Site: brandenburg
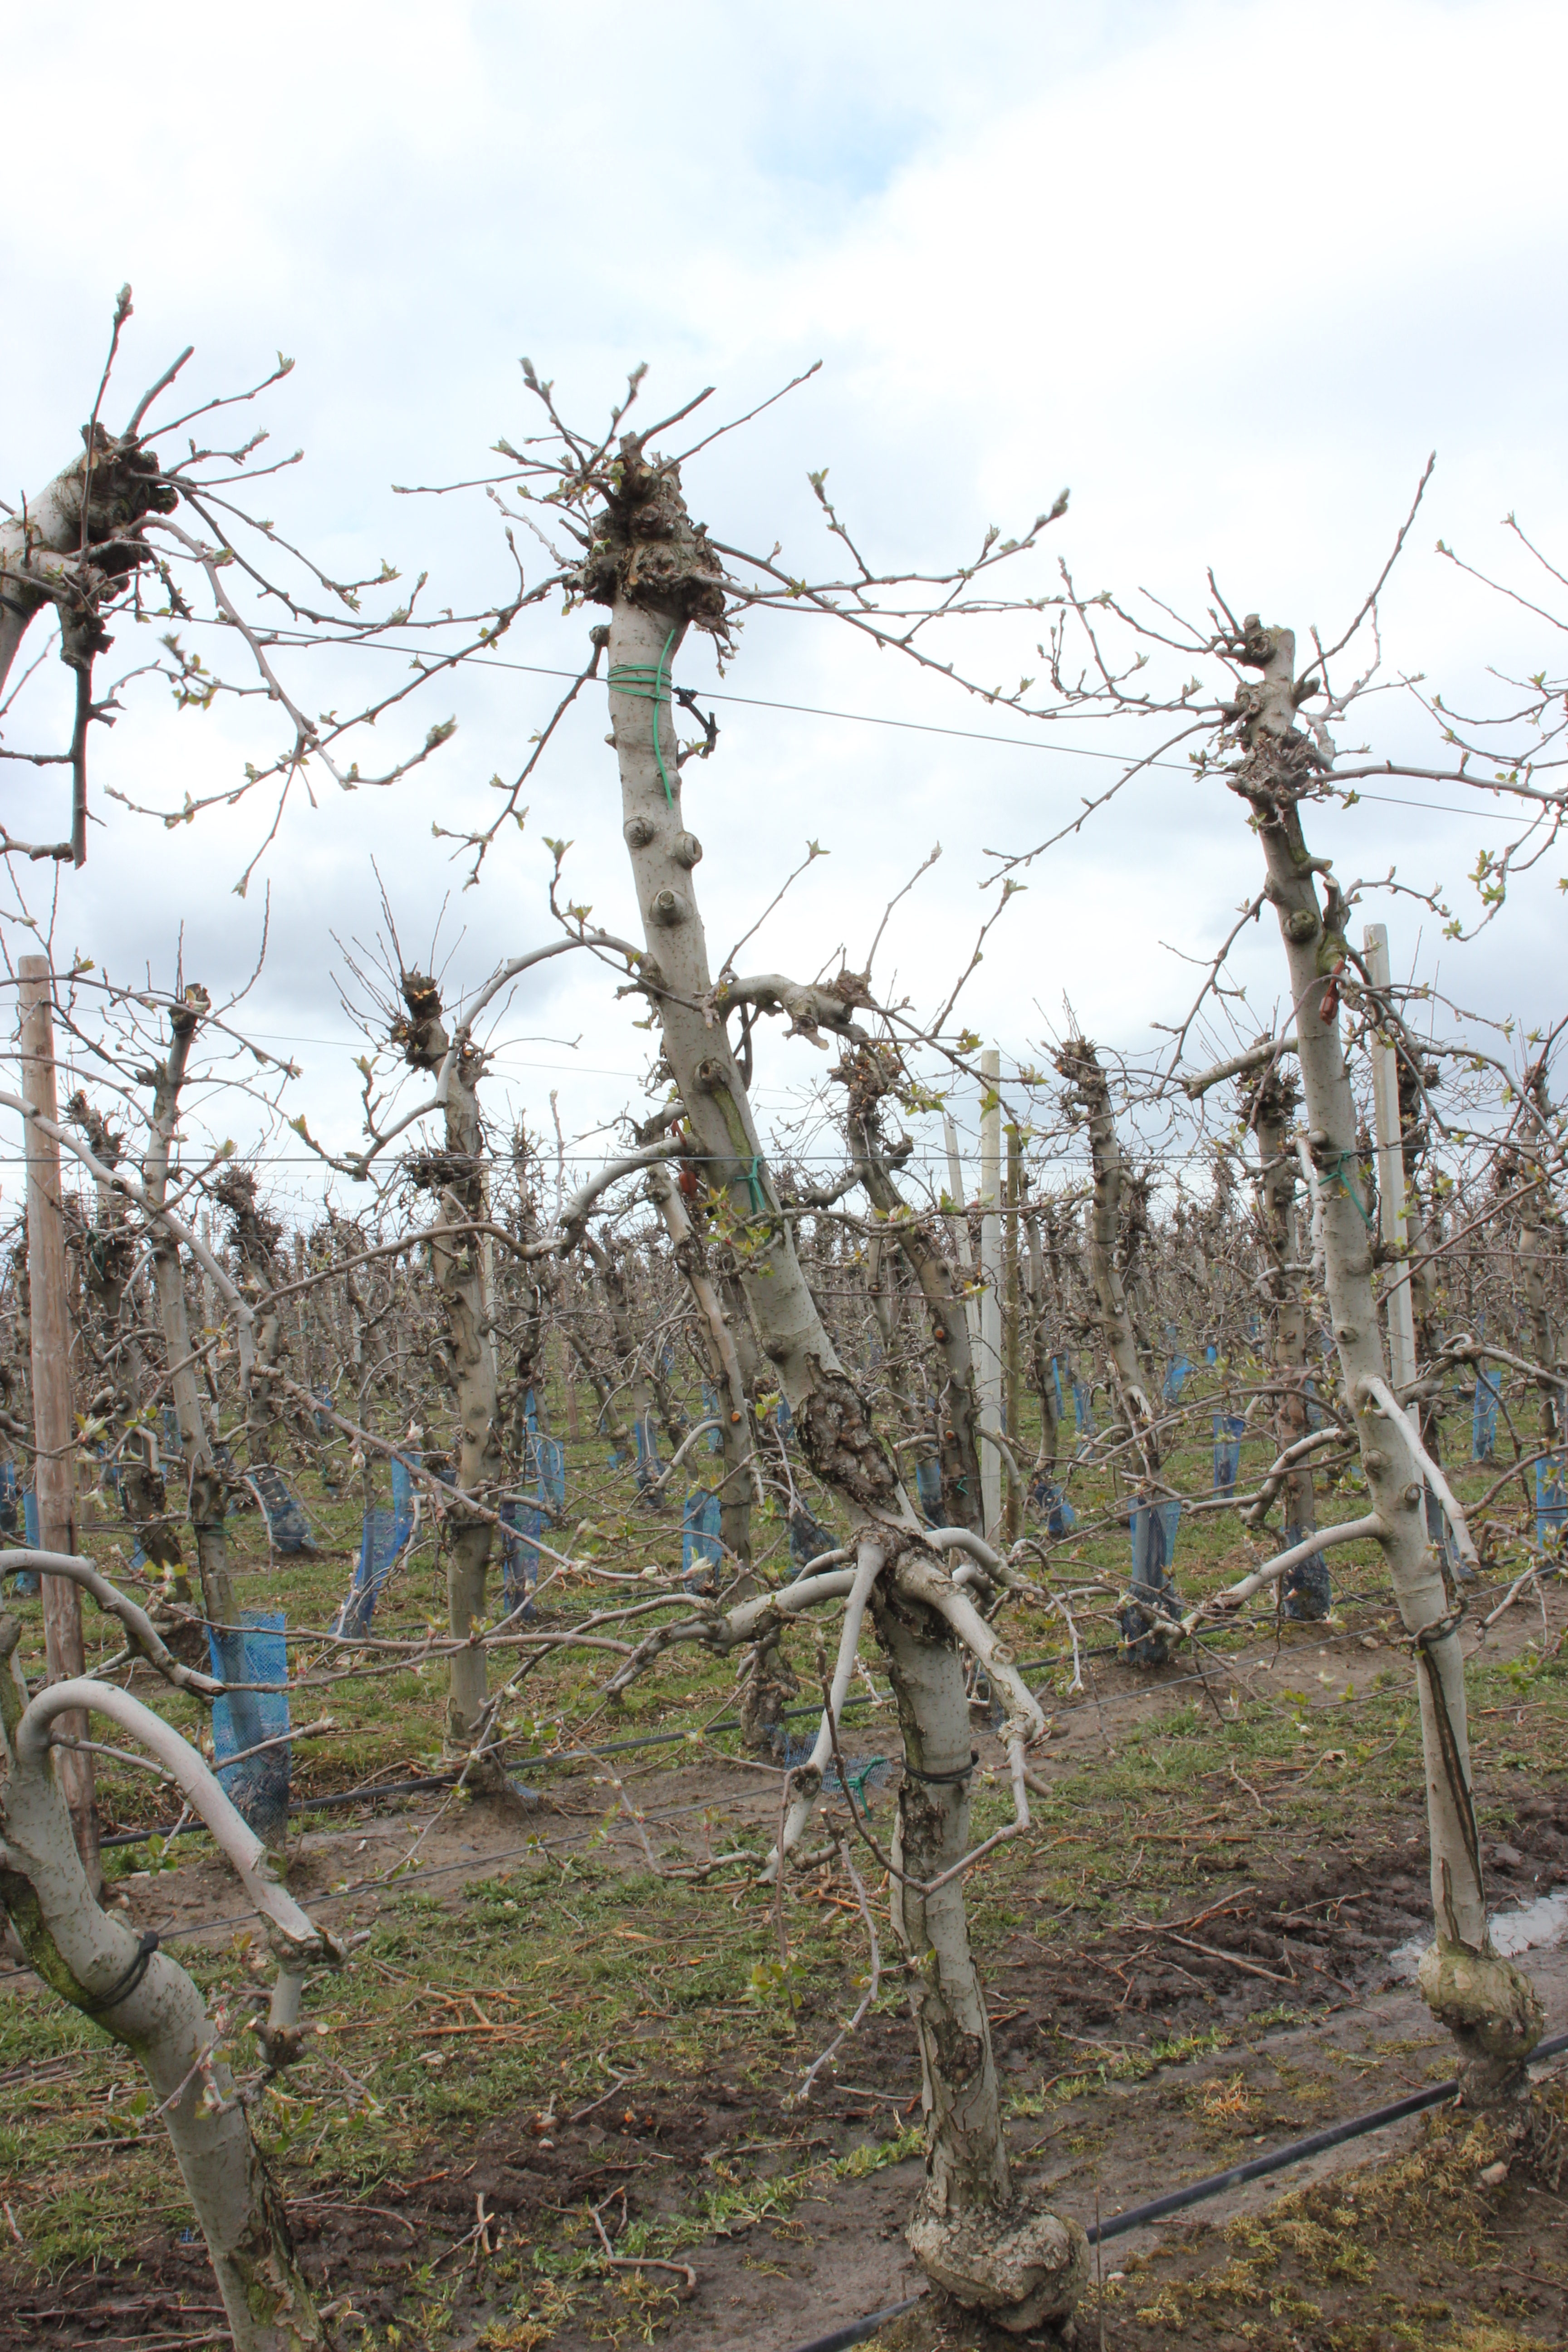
Growth stage (BBCH 55): Inflorescence emergence